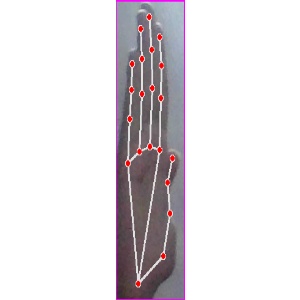
अक्षर: द